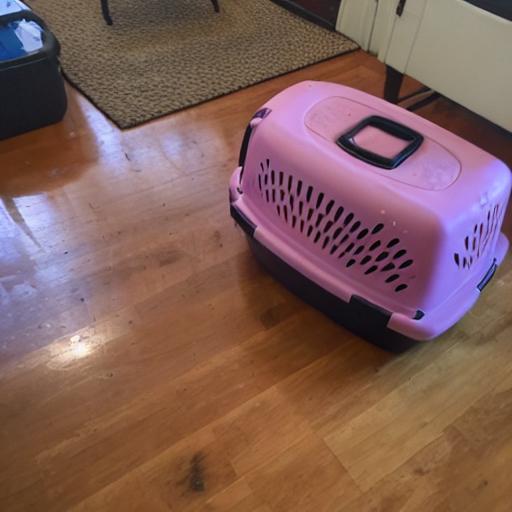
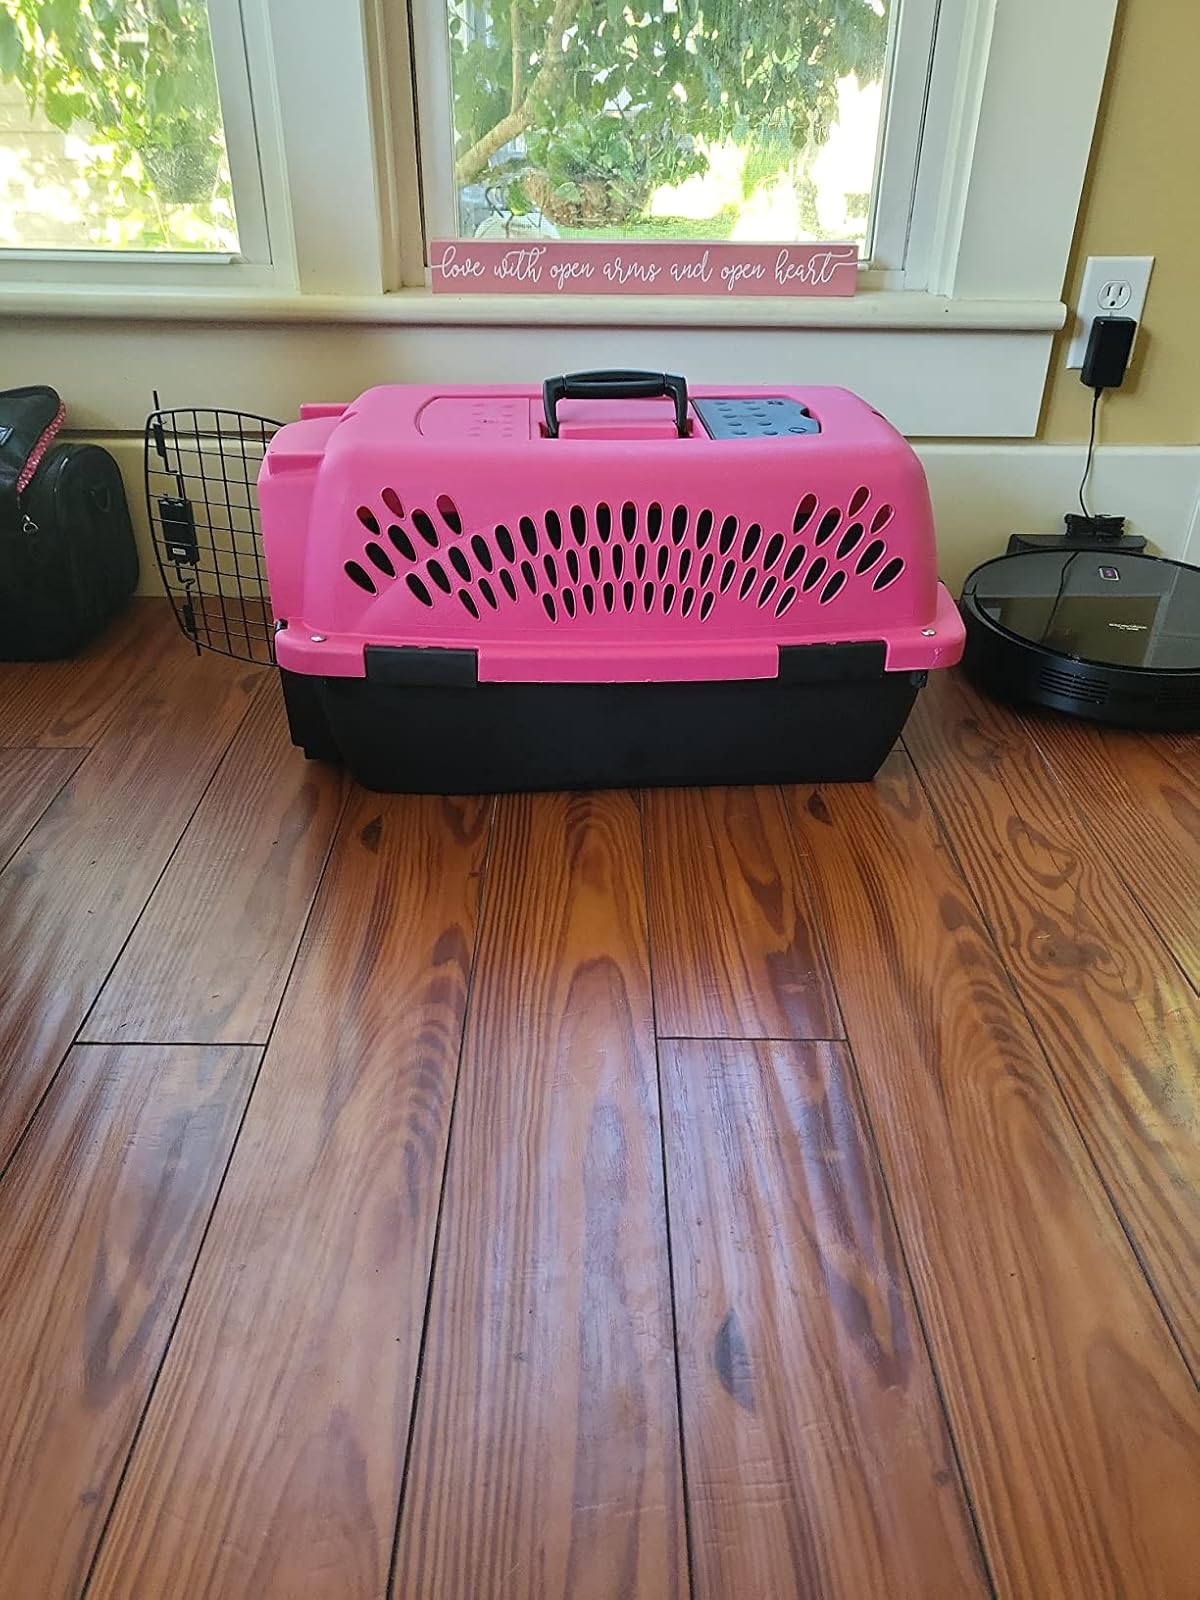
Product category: items_kennel
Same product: no